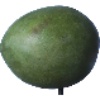
Label: mango